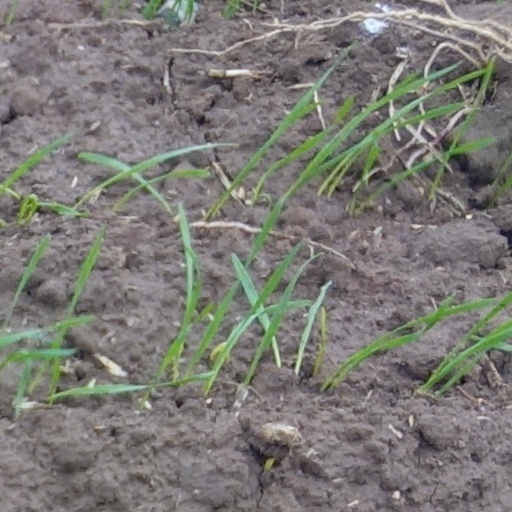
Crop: wheat